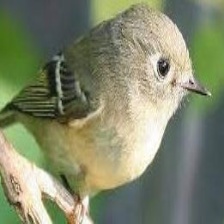
Species: RUBY CROWNED KINGLET
Scientific name: REGULUS CALENDULA